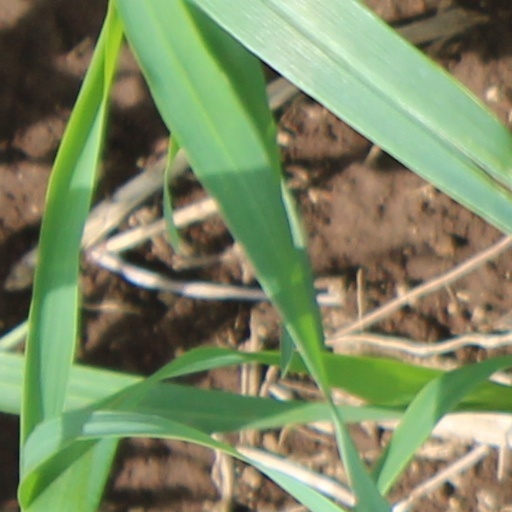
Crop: wheat